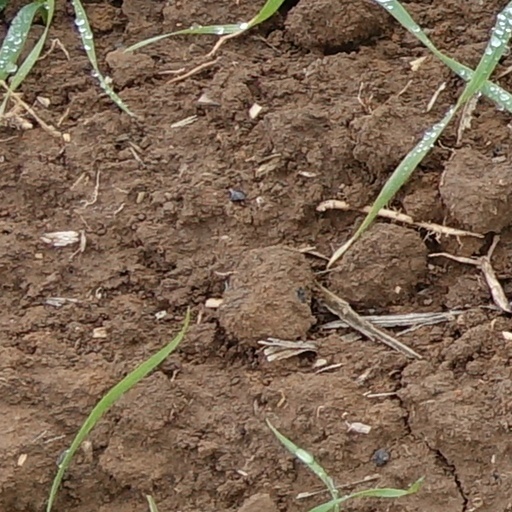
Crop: wheat